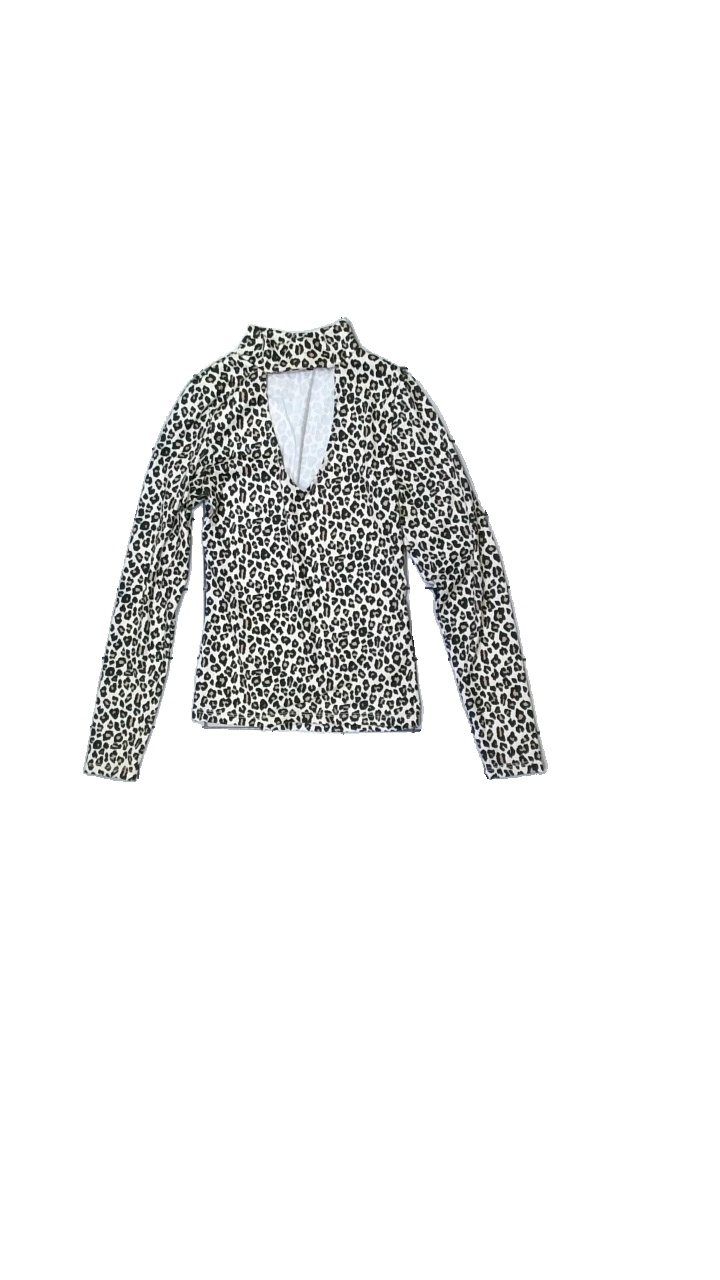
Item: Top (Ladies)
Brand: Bikbok
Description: tight top with animalprint and cut out detail
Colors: Black, Beige, Brown
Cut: Tight
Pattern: Animal print
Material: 100% Polyester
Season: All
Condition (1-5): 3
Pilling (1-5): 5
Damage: stained
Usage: Recycle
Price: <50